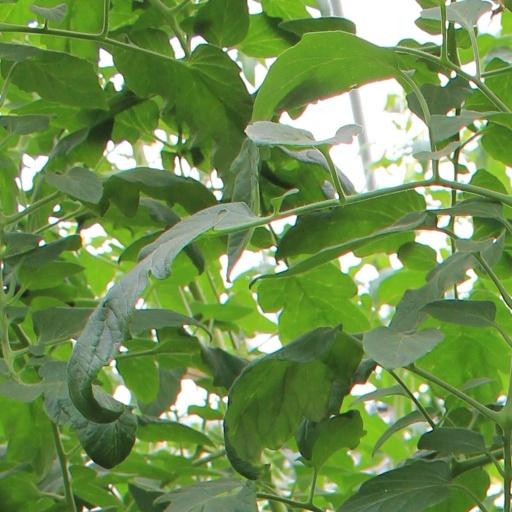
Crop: tomato